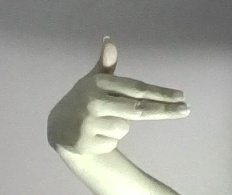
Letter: ghain